Rhythmic gymnastics

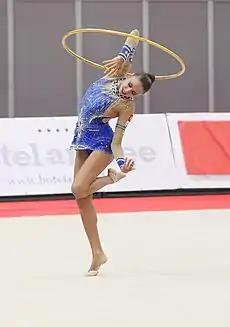
Kanaeva revolves a hoop around her bent elbow

Rhythmic gymnastics grew out of the ideas of Jean-Georges Noverre (1727–1810), François Delsarte (1811–1871), and Rudolf Bode (1881–1970), who all believed in movement expression, where one used to dance to express oneself and exercise various body parts. Peter Henry Ling further developed this idea in his 19th-century Swedish system of free exercise, which promoted "aesthetic gymnastics", in which students expressed their feelings and emotions through body movement.